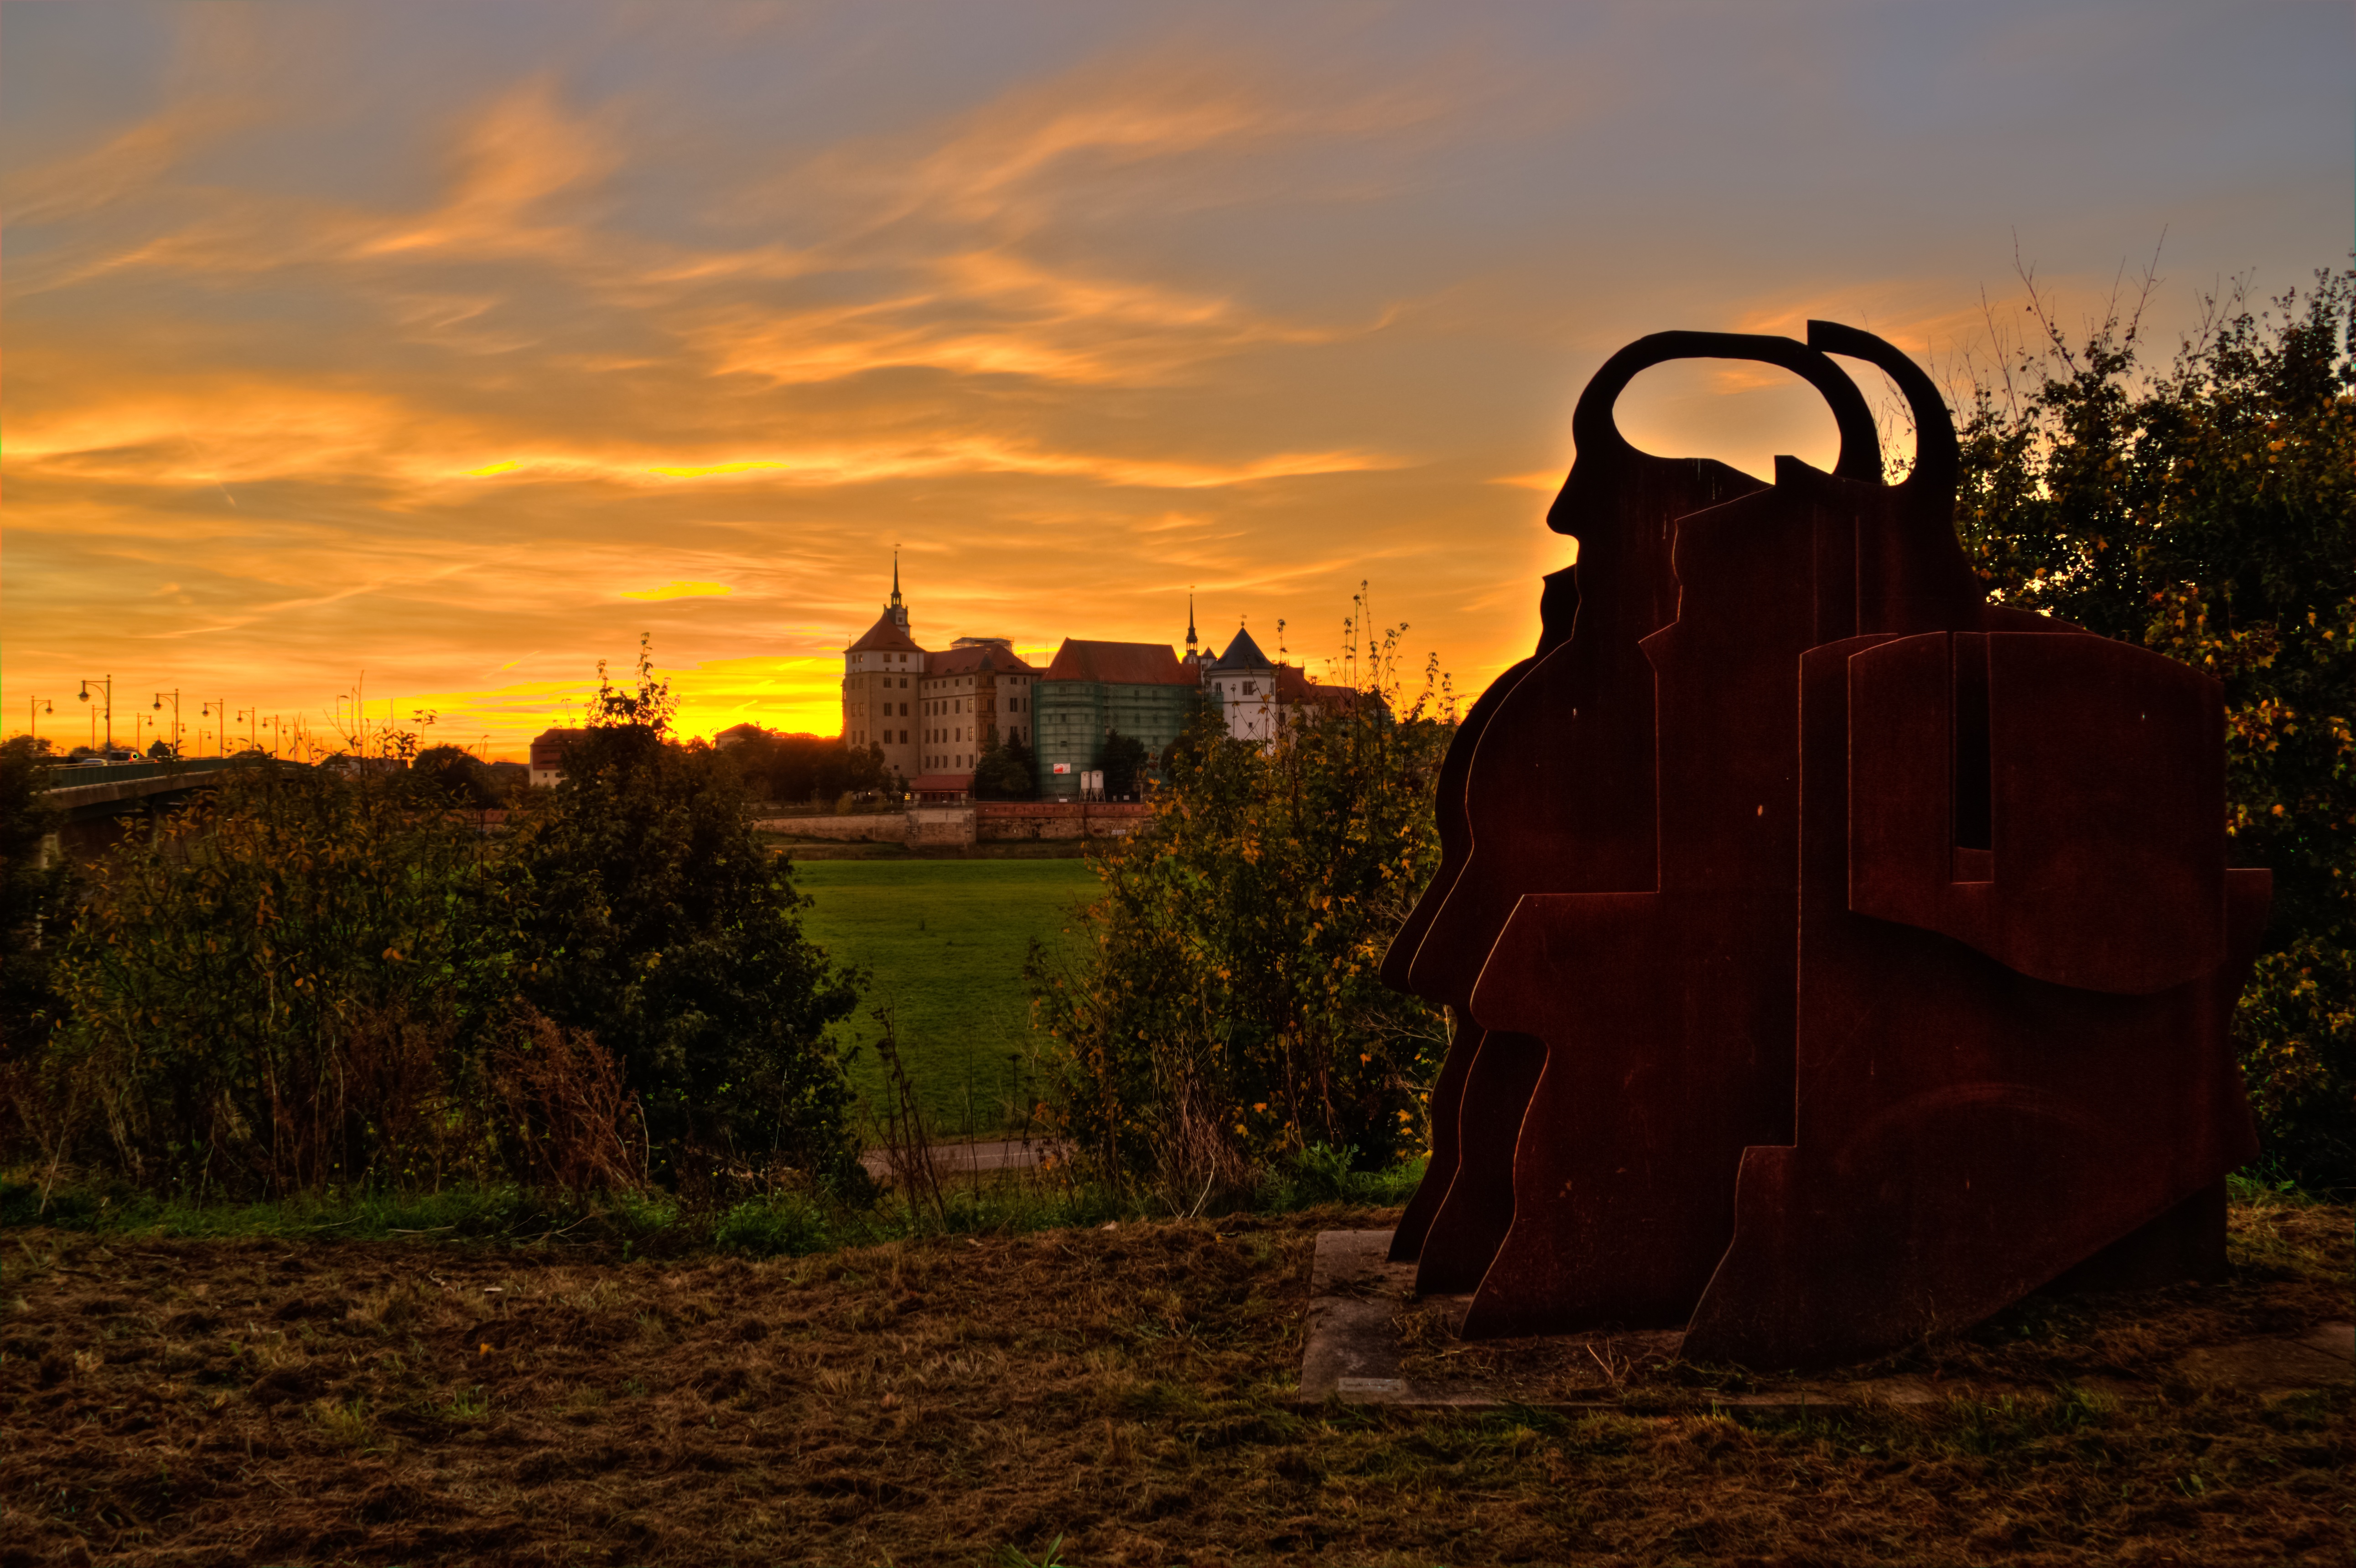
tree, sun, sunrise, sunset, night, sunlight, morning, dawn, dusk, evening, autumn, castle, agriculture, renaissance, saxony, rural area, torgau